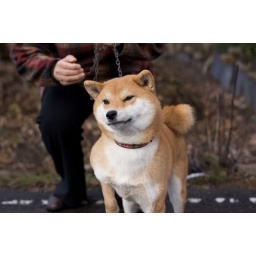
Nice dog. Very nice indeed since he was locked in a box all the time while we visited the house